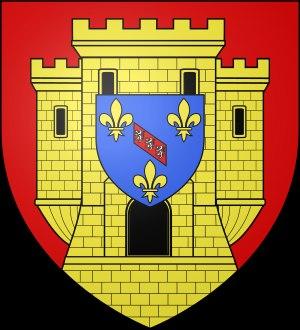
Cette chronologie d'Étampes liste les principaux événements qui jalonnent l'histoire d'Étampes, ville située en France dans le département de l'Essonne, en région Île-de-France.